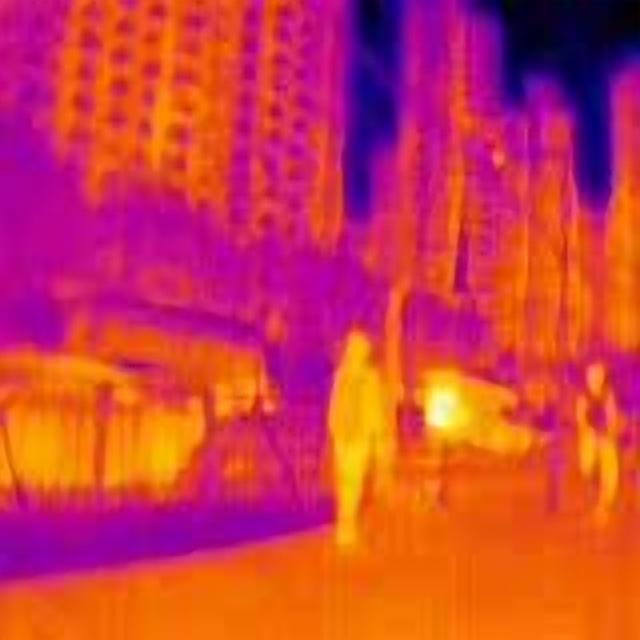
Detected objects:
label: person
label: person